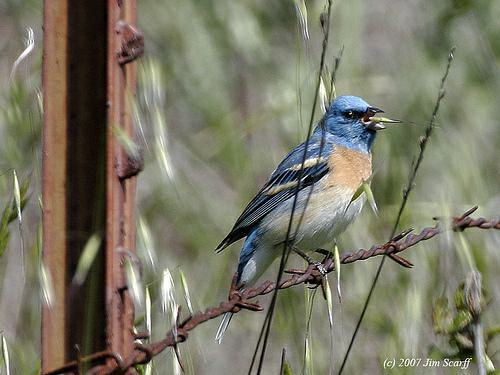
A photo of a lazuli bunting